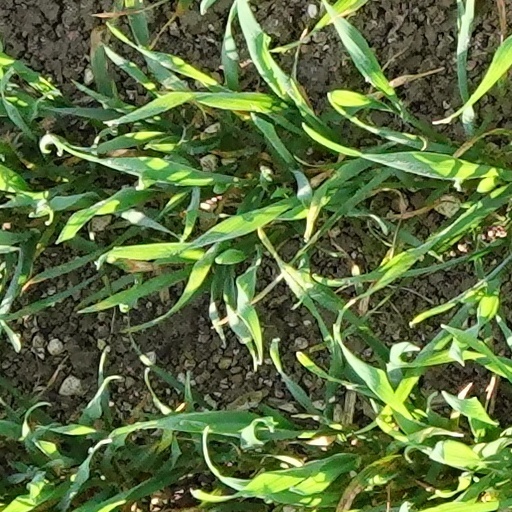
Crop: wheat